Joseph Schertz House

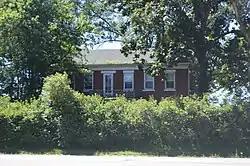

The Joseph Schertz House is a historic house located on Illinois Route 116 west of Metamora, Illinois. Built in 1862 for area pioneer Joseph Schertz, the house is an example of a Greek Revival styled I-house. The two-story house is composed of a central hall and stairway with a room on either side on each floor, the typical I-house floor plan, and is topped by a side gabled roof. Key Greek Revival elements of the house include its six-over-six windows with stone sills and lintels and its frieze board and cornice below the roof.